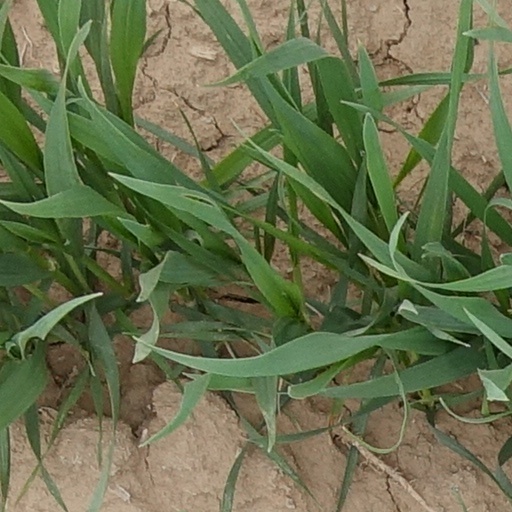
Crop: wheat